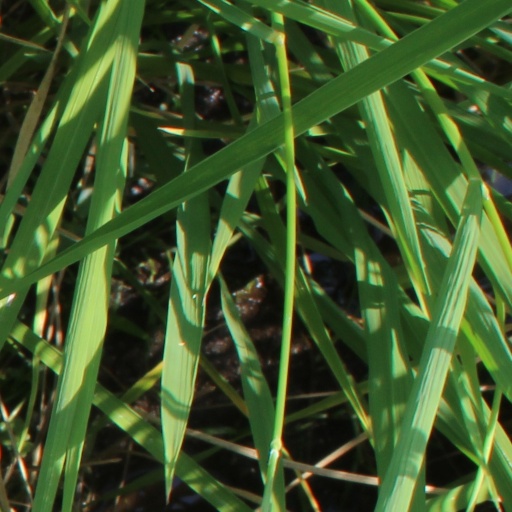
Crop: rice